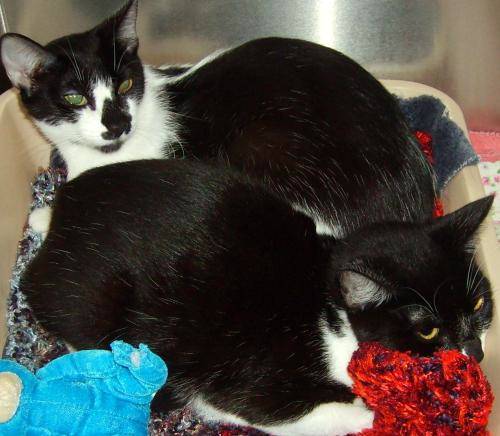
Label: cat